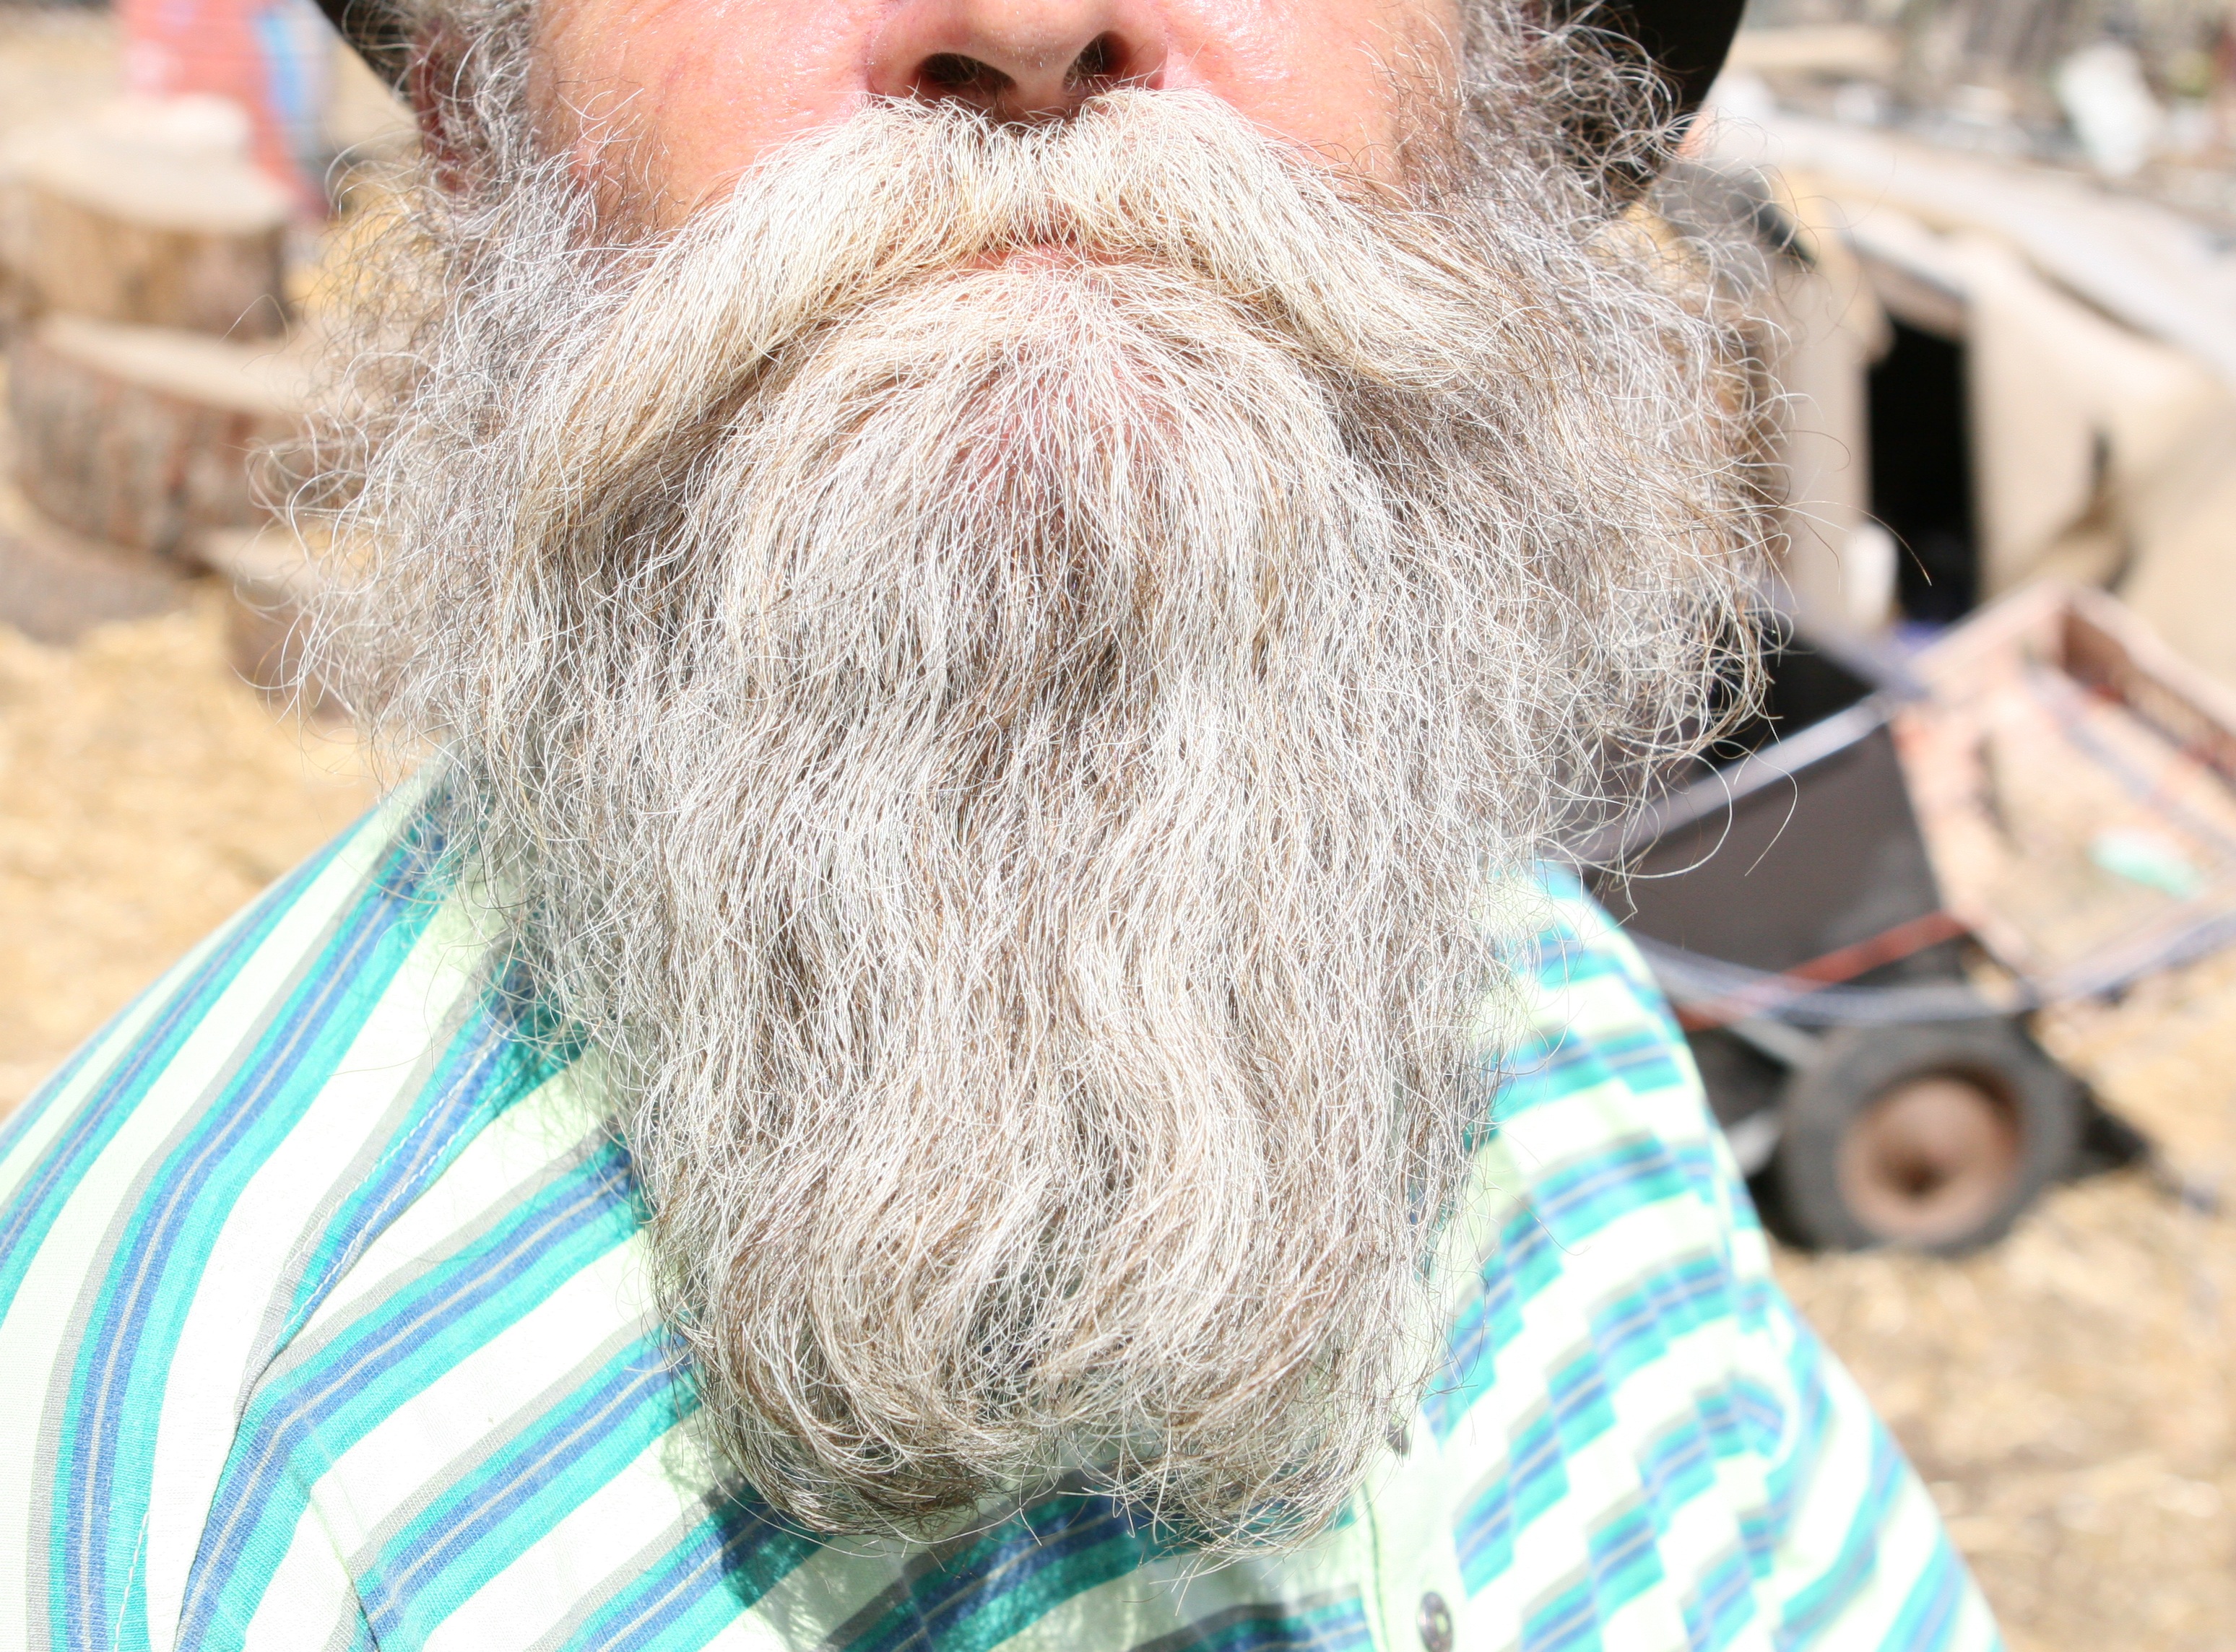
man, outdoor, wilderness, person, winter, hair, warm, boy, part, summer, dark, male, bush, fur, young, youth, macro, brown, gray, fashion, rough, black, extreme, closeup, close, lip, hairstyle, beard, mouth, long hair, mustache, face, nose, grey, great, head, hairy, moustache, up, detail, massive, sailor, thick, facial, bushy, solemn, warmth, caveman, chin, facial hair